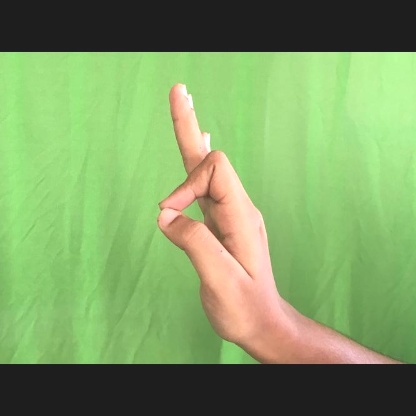
Mudra: Aralam